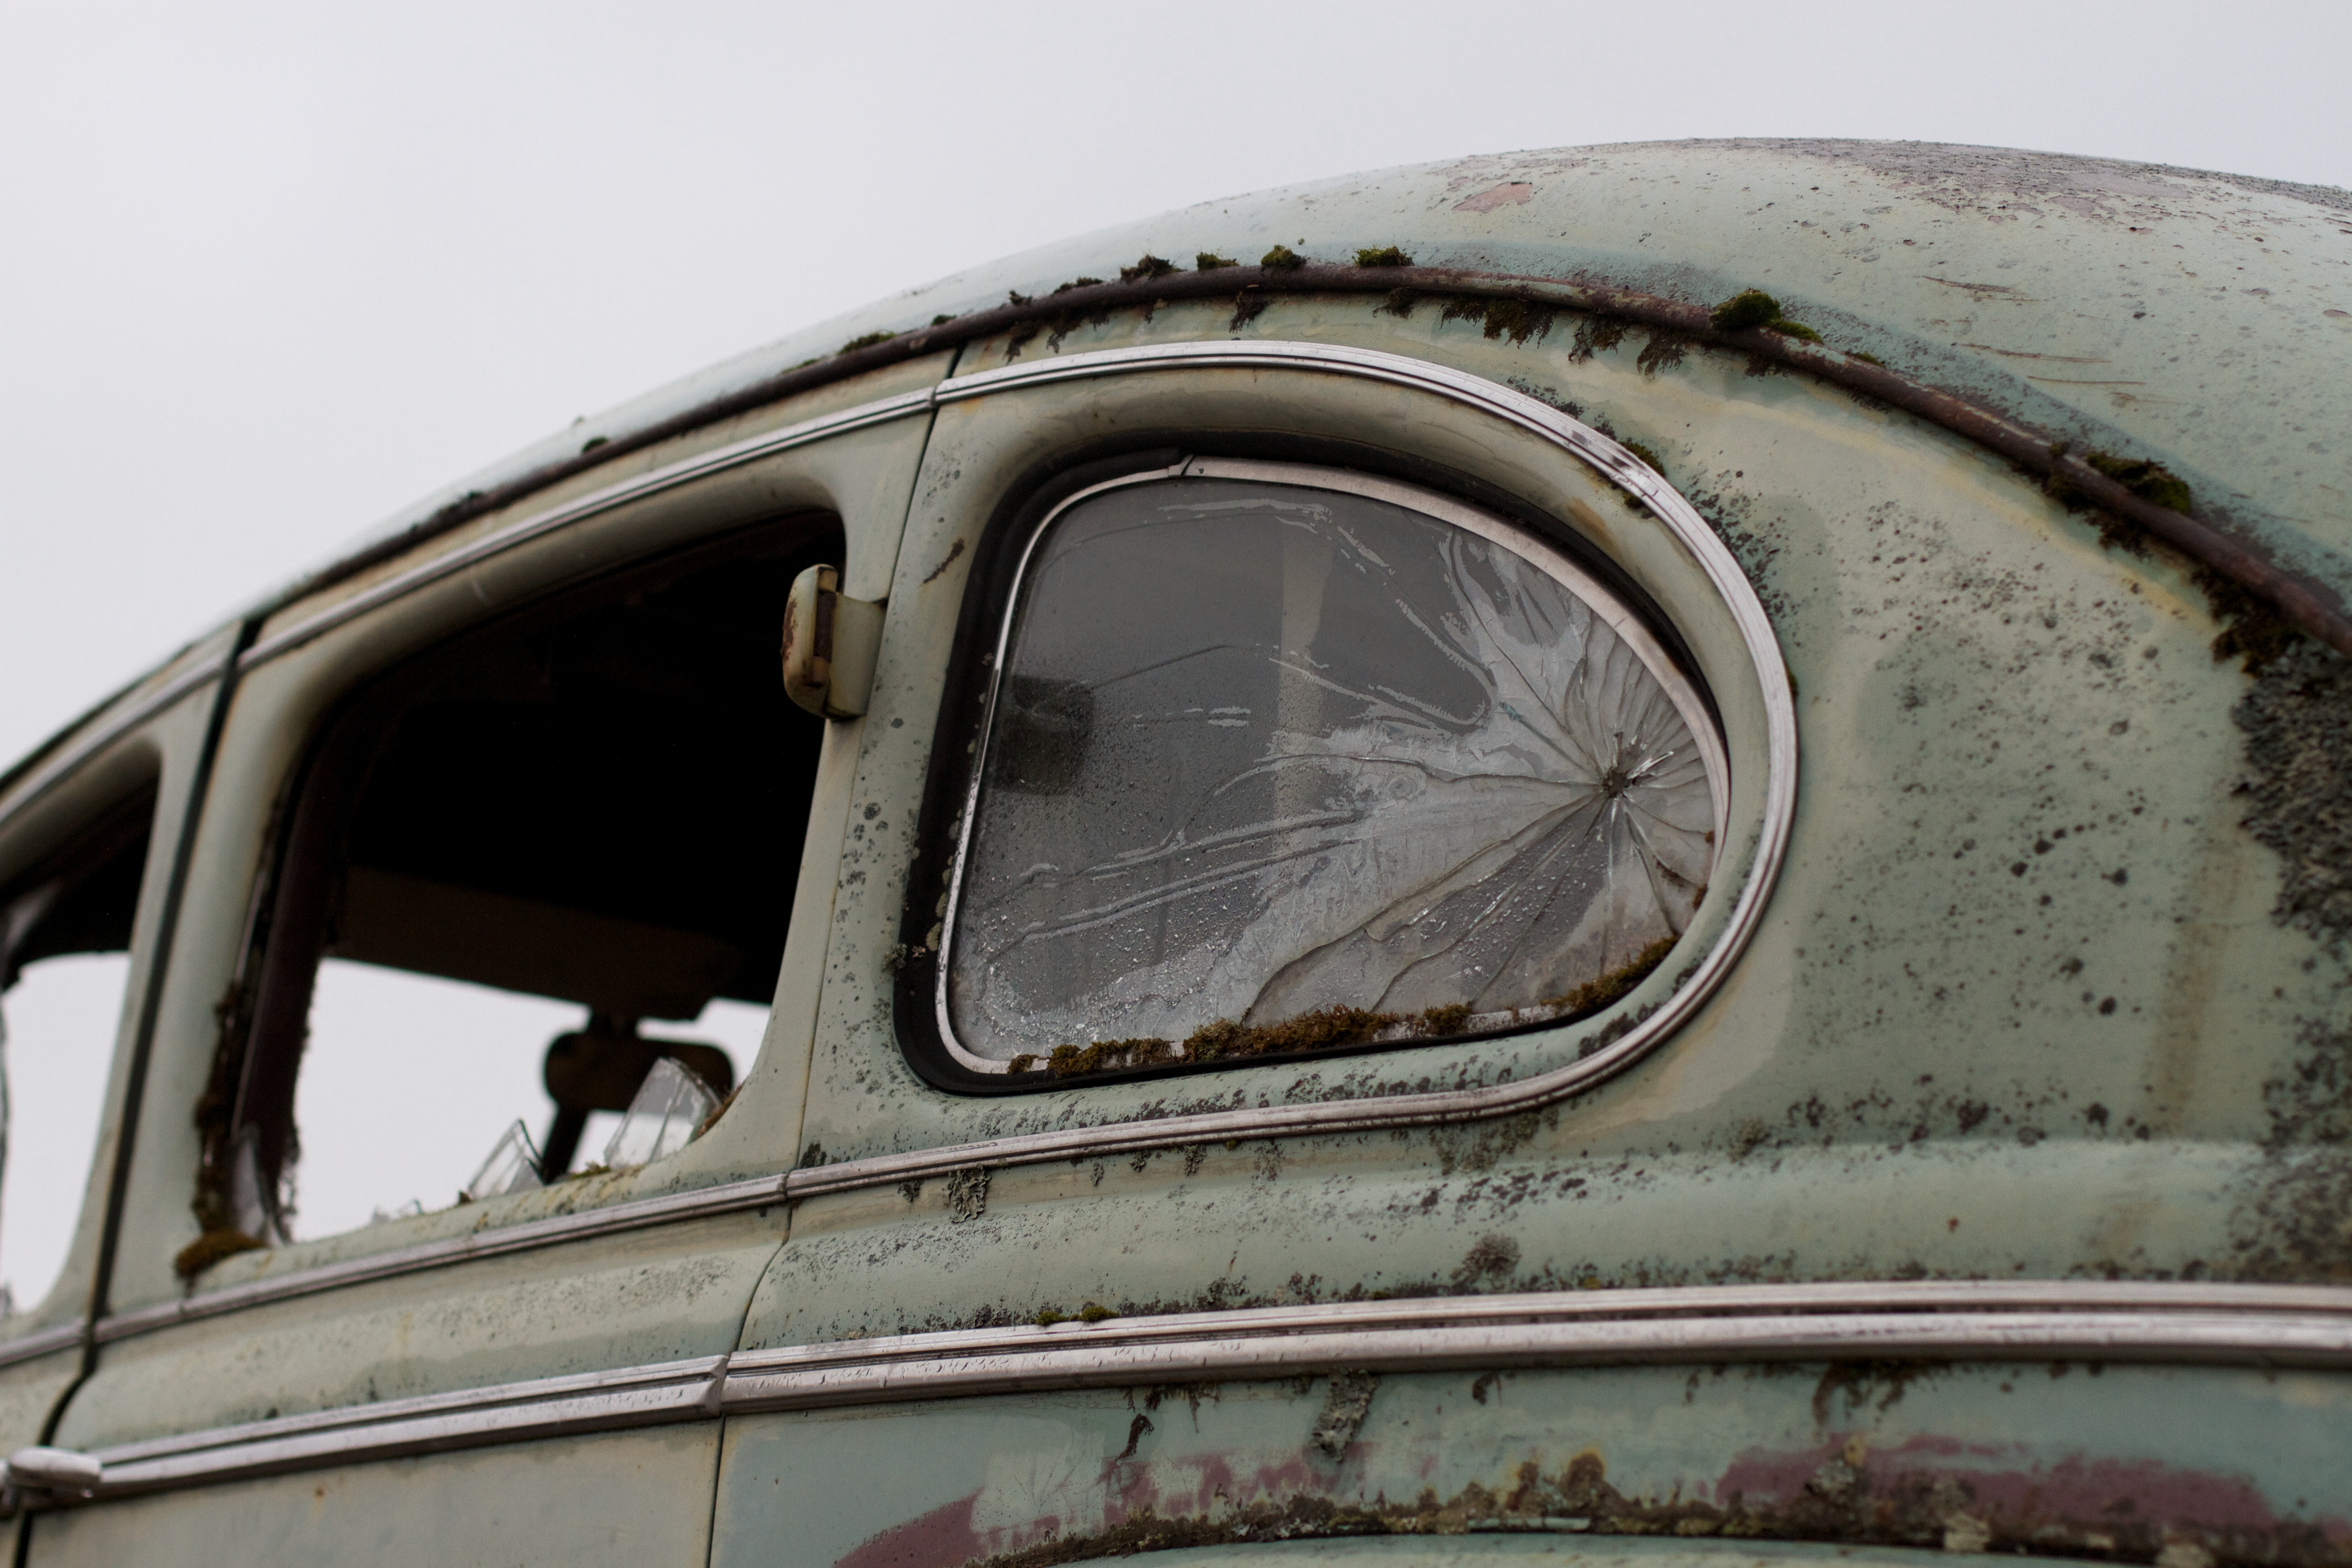
car, wheel, vehicle, vintage car, classic, automobile make, automotive exterior